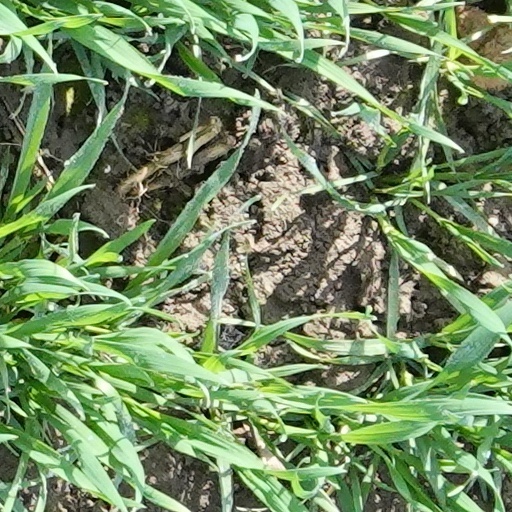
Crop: wheat